John Yates (minister)

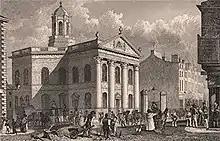
Paradise Street Chapel, Liverpool, 1829 engraving

With his friend William Shepherd, who tutored his children, Yates was active in Liverpool's radical politics. He preached against the Atlantic slave trade in 1788, offending some of his congregation. He took part in the private meetings of the "Friends of Freedom" from 1789, a group including William Roscoe and William Rathbone IV. Yates and his congregation moved to the Paradise Street Chapel in 1791.